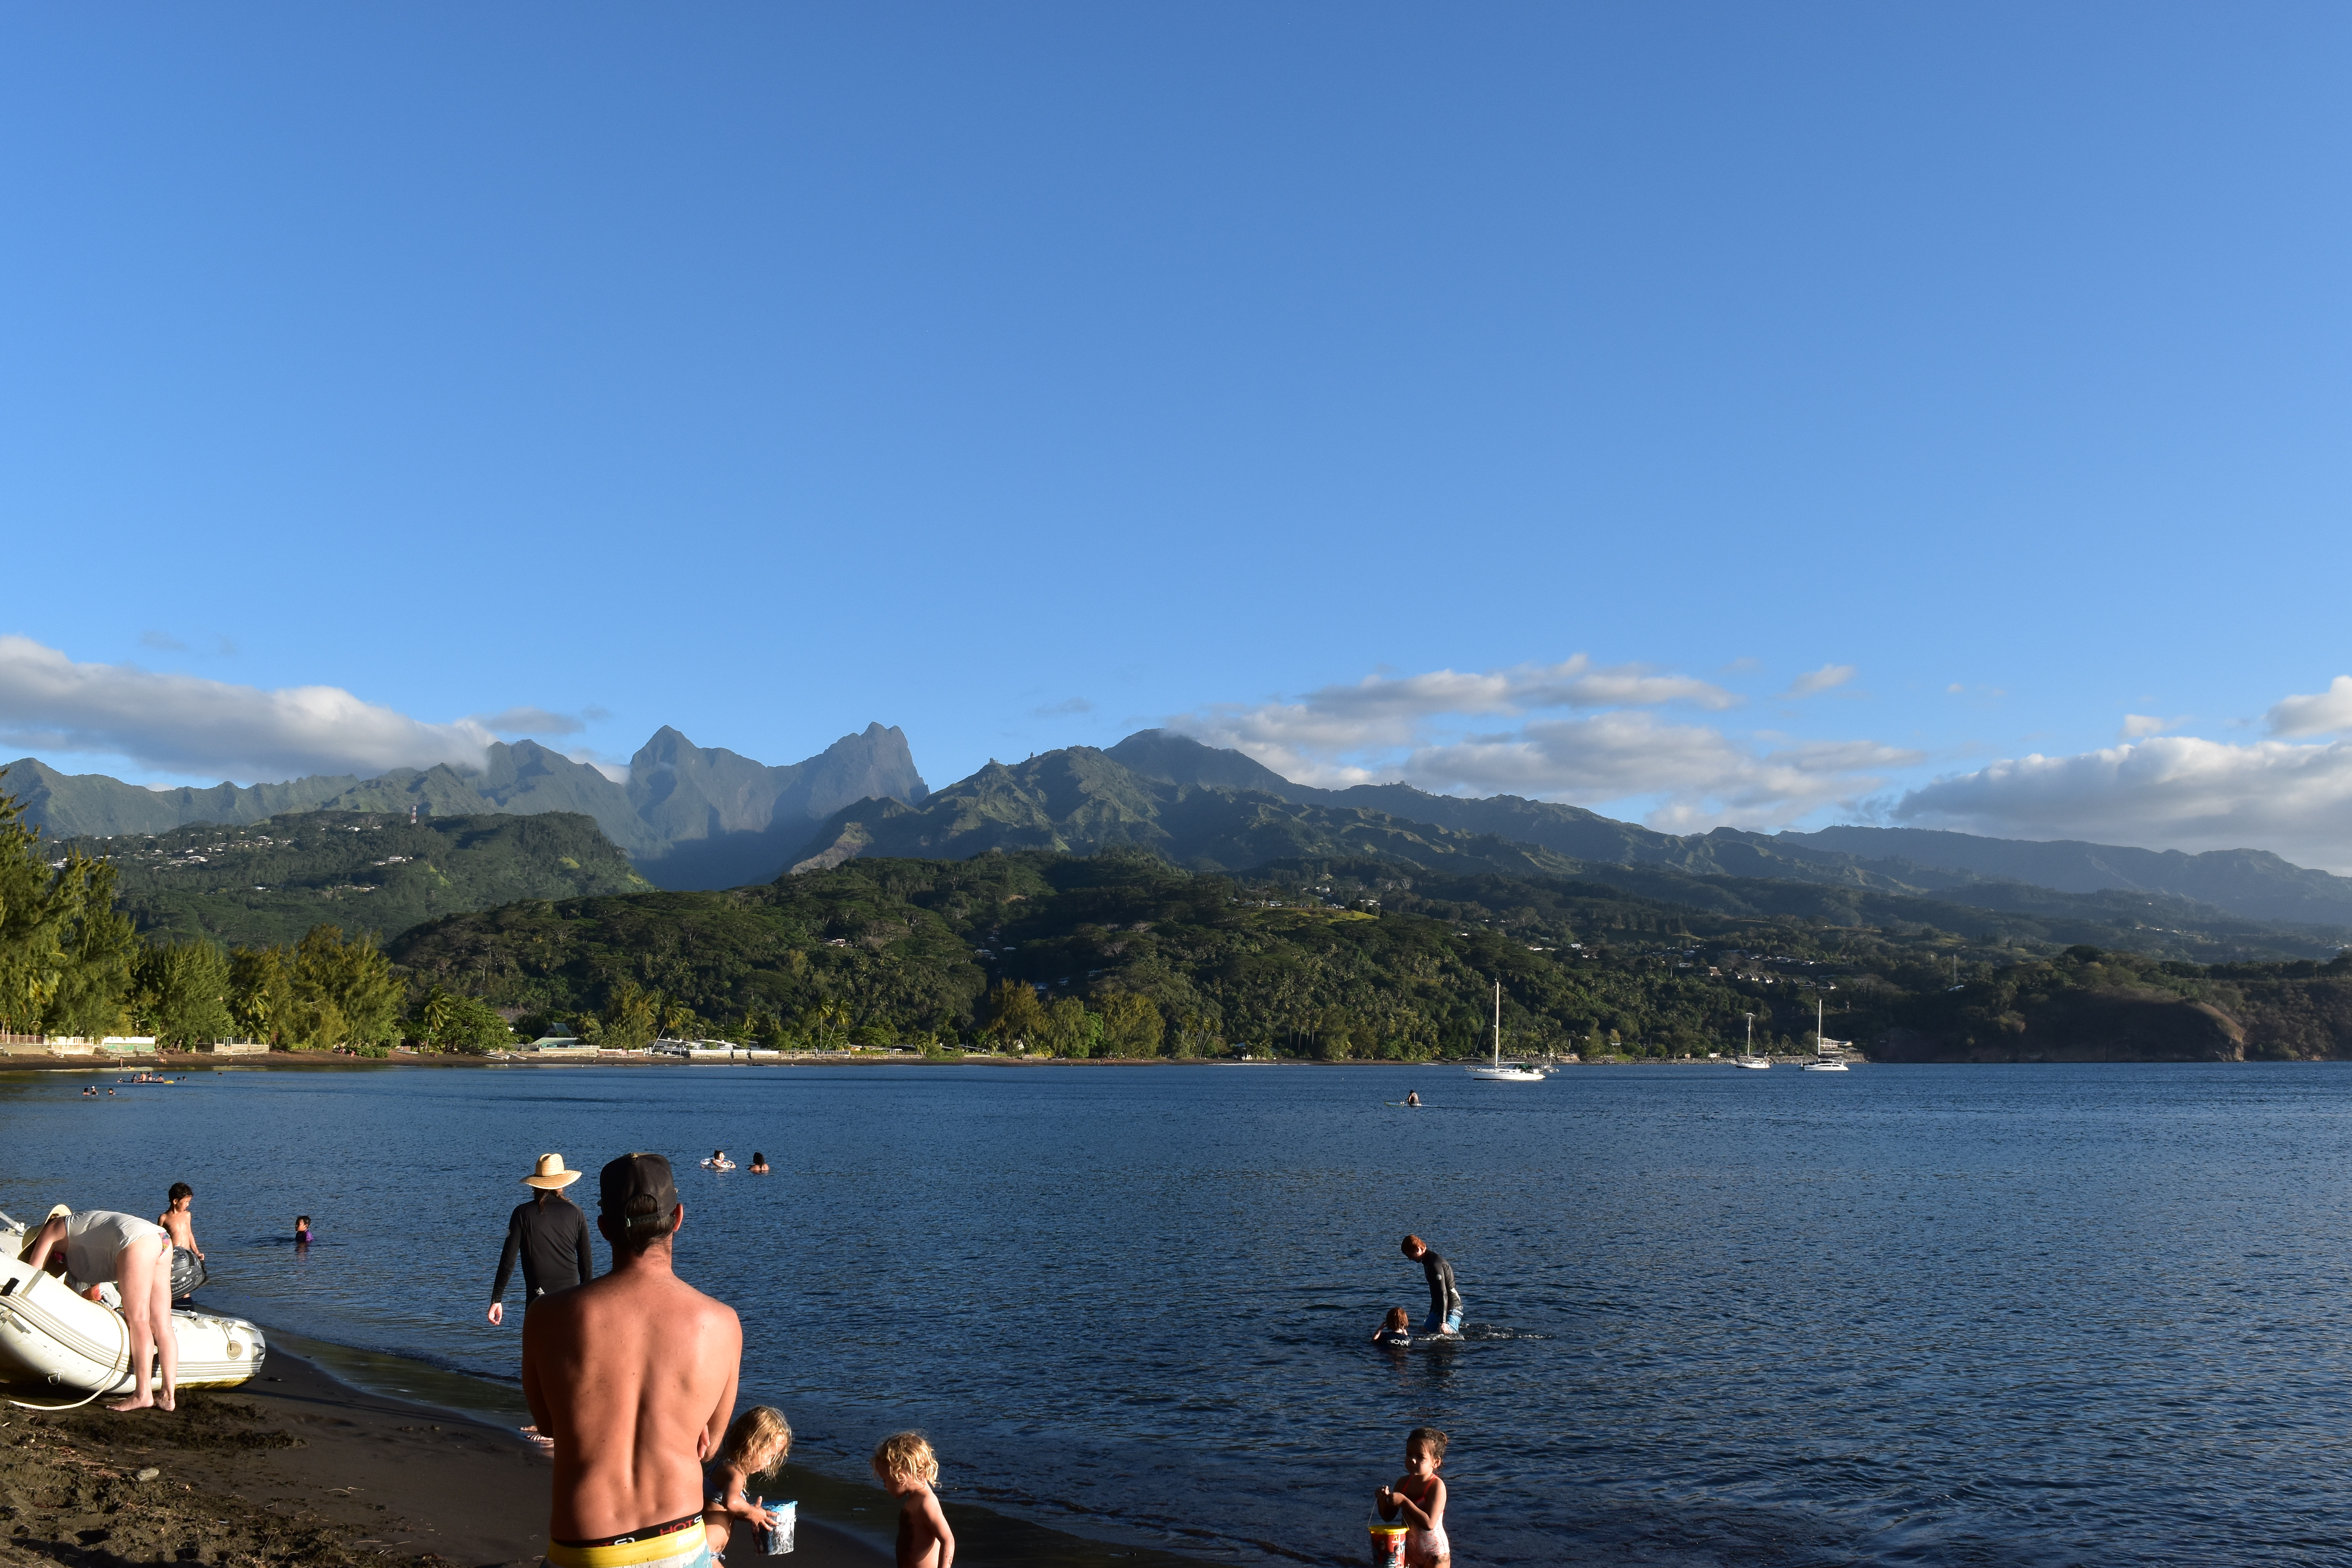
tahiti, body of water, sky, lake, water, mountain, tourism, mountain range, river, sound, water resources, reservoir, loch, lake district, sea, hill station, vacation, highland, cloud, coast, hill, summer, fjord, leisure, horizon, alps, coastal and oceanic landforms, bank, bay, photography, inlet, travel, ocean, promontory, fell, mount scenery